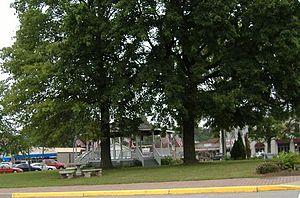
La ville de Charlestown est située dans le comté de Clark, dans l’État de l’Indiana, aux États-Unis. Sa population s’élevait à 7 585 habitants lors du recensement de 2010, estimée à 8 152 habitants en 2016.